Des Moines City Hall

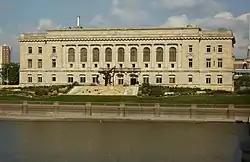

The Des Moines City Hall is a government building in Des Moines, Iowa, built in 1909 and 1910. It was individually listed on the National Register of Historic Places on November 10, 1977 as the Municipal Building, and became a contributing property in the Civic Center Historic District in 1988. The building serves as the seat for the government of the city of Des Moines. Beginning April 7, 2016, City Hall offices were temporarily relocated while the building underwent renovation. The construction was necessary to install modern heating, cooling, and sprinkler systems while preserving the historic character of the building. The project was expected to take 18–24 months. During that time, City Hall was closed to the public, and City offices moved to other nearby locations. Between February 26, 2018 and April 9, 2018, city offices moved back to City Hall.